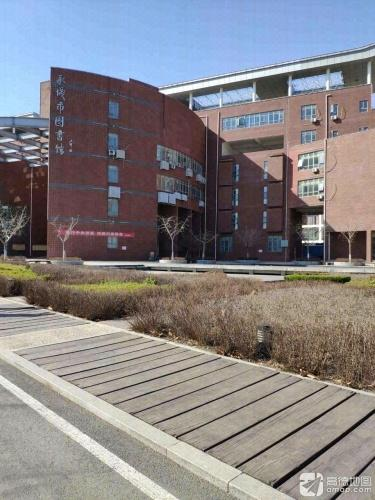
地标名称：永城市图书馆
所在城市：商丘市·永城市